Hilly Flanks

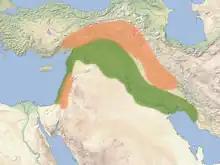
The Hilly Flanks (orange) curl around the Fertile Crescent (green)

The area pertaining to the hilly flanks is predominantly characterised as the foothills of the Zagros Mountains. Intercepting through the modern-day borders of Turkey, Iraq, and Iran, the region spans over 1000 miles from the lower central area of the Turkish peninsula, curling around the northern sector of the Tigris river, then running along the foothills of the Zagros Mountain range. The natural borders of this region are the Zagros Mountains to the north, the Iranian plateau to the east, the Tigris river to the south, and the lowlands of Mesopotamia to the west.